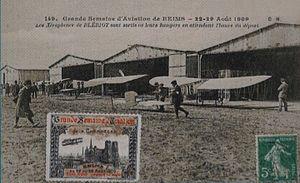
vue de cf. titre.